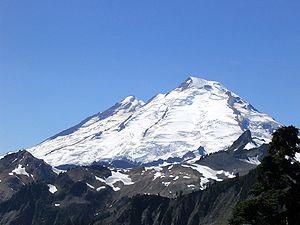
Le mont Baker, en anglais Mount Baker, également appelé la montaña del Carmelo, Koma Kulshan, Puk'h'kowitz, Quick-Sman-Ik en nooksack ou encore Tukullum, est un sommet de la chaîne des Cascades situé au Nord-Ouest Pacifique. Volcan considéré comme actif culminant à 3 285 mètres d'altitude, il constitue un danger pour les populations environnantes du comté de Whatcom et même du Canada, Vancouver ne se trouvant qu'à environ cent kilomètres au nord-ouest.